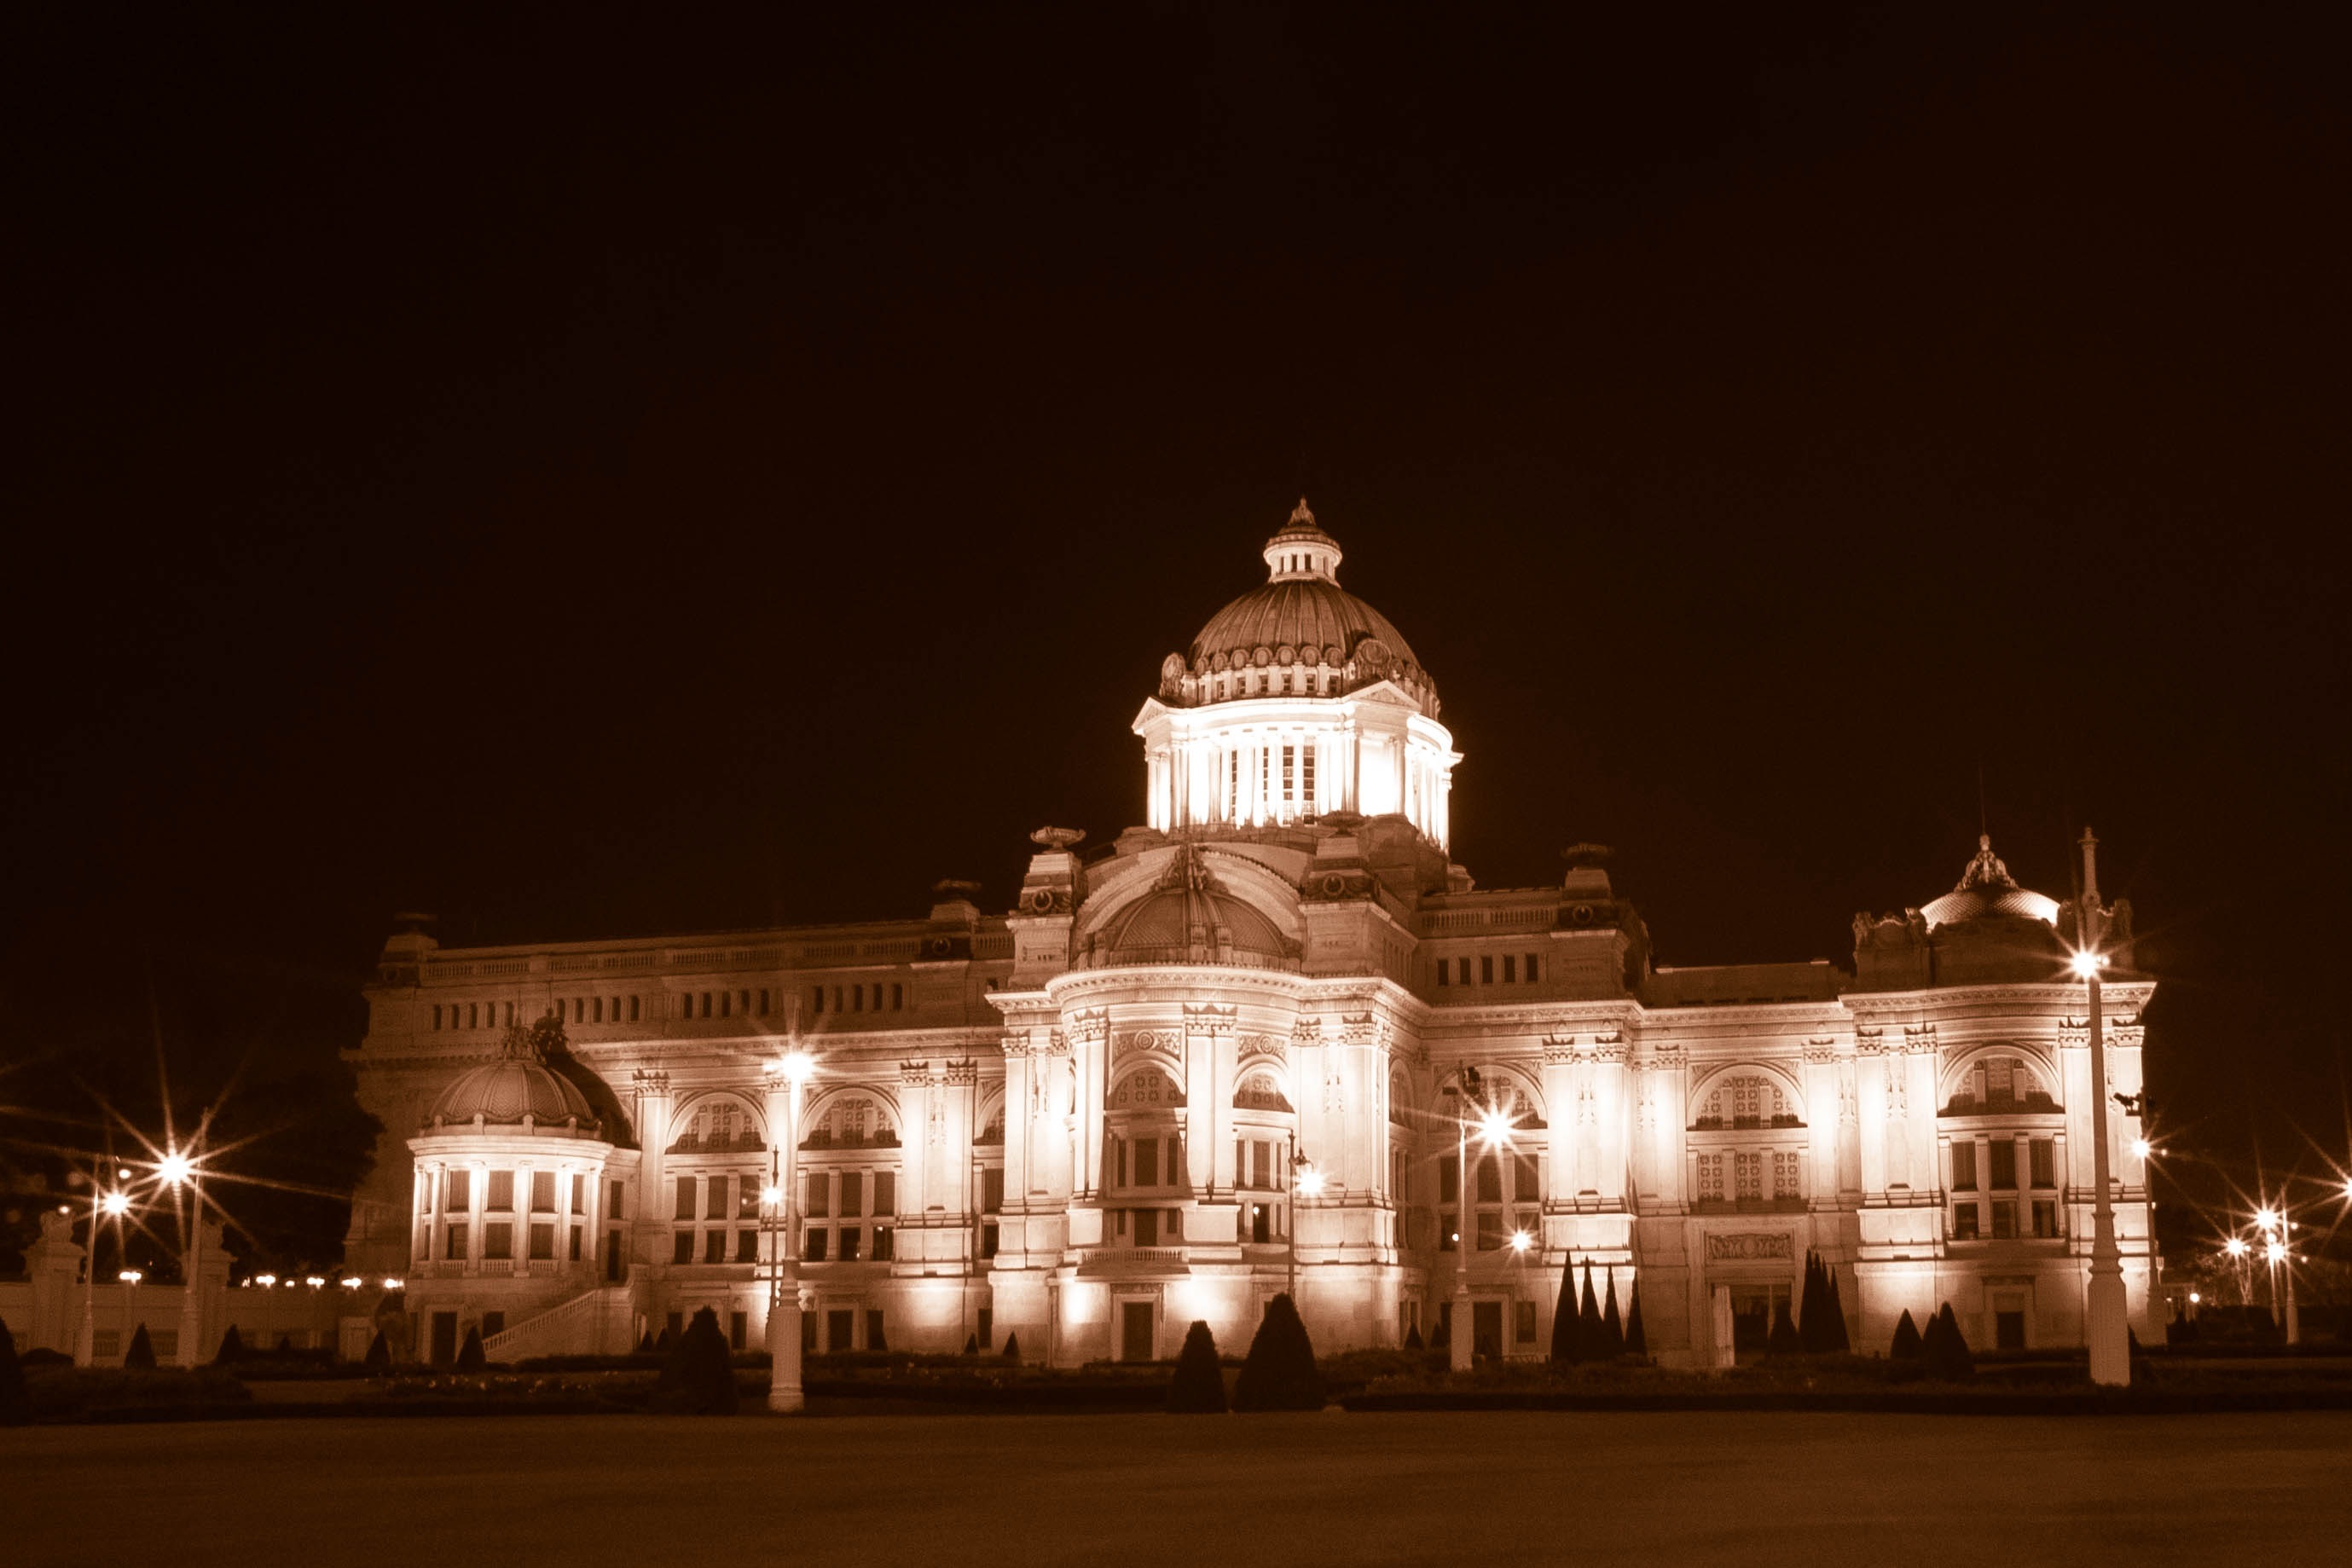
landscape, light, night, palace, monument, evening, landmark, darkness, cathedral, lighting, place of worship, bangkok